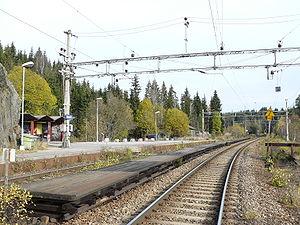
La gare de Movatn est une gare ferroviaire de la Gjøvikbanen.